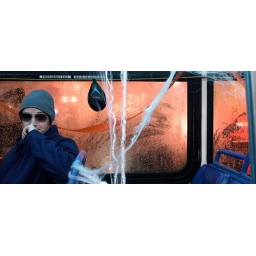
on the bus to where whistler has halloween. kids in fluffy elephant costumes - priceless